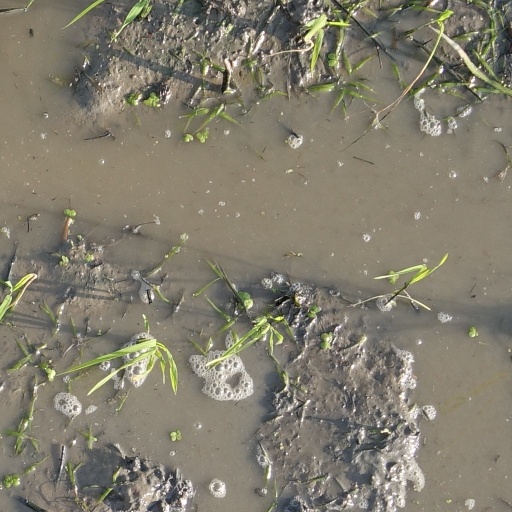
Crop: rice